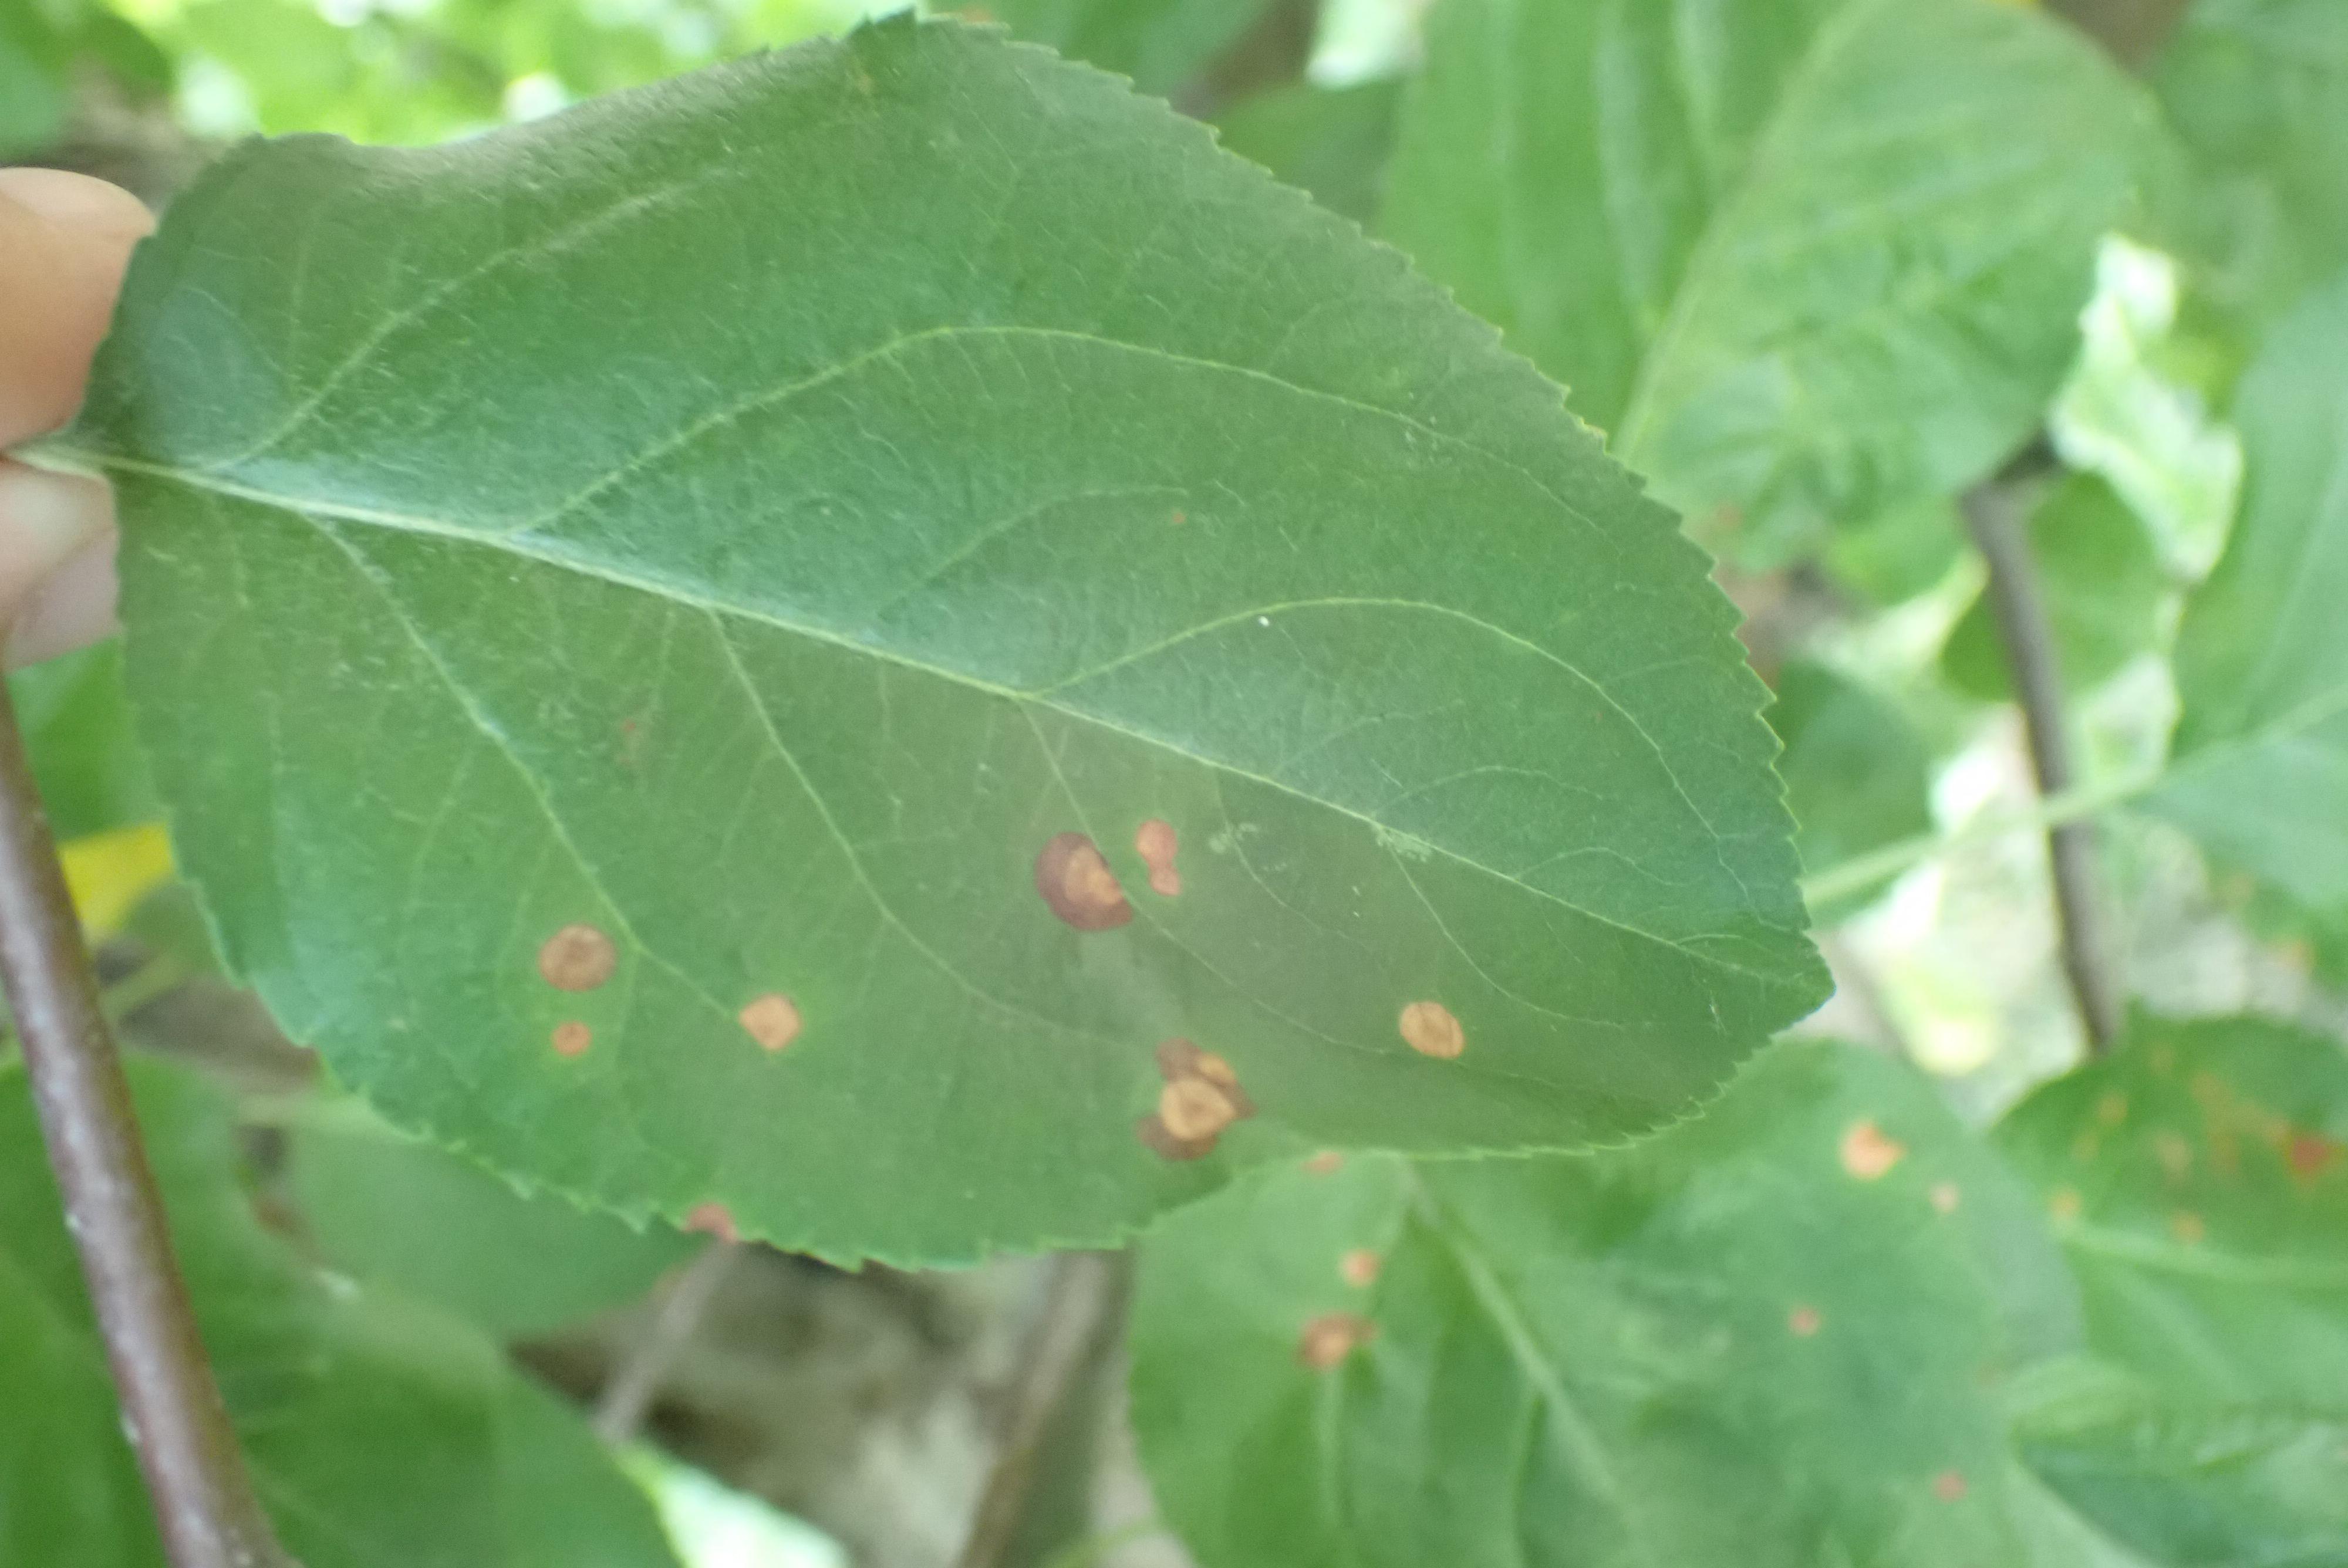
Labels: frog_eye_leaf_spot